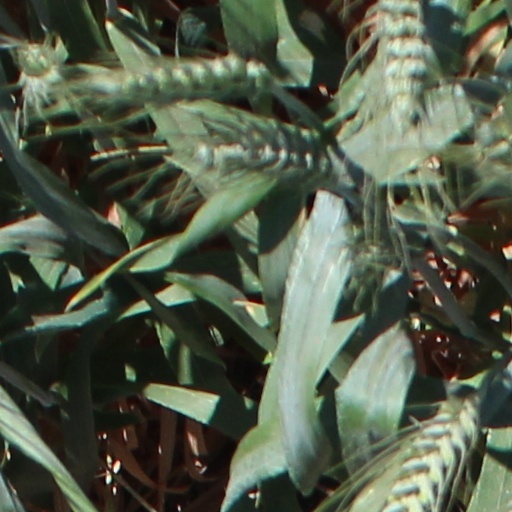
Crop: wheat